Arts in Rome

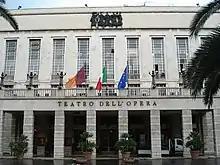
The Rome Opera house

The city is also an important centre for music, and it has an intense and thriving performing arts scene, including several prestigious music conservatories and theatres. It hosts the Accademia Nazionale di Santa Cecilia (founded in 1585), for which new concert halls have been built in the new Parco della Musica, one of the largest musical venues in the world. Rome also has an opera house, the Teatro dell'Opera di Roma, as well as several minor musical institutions. The city also played host to the Eurovision Song Contest in 1991 and the MTV Europe Music Awards in 2004.